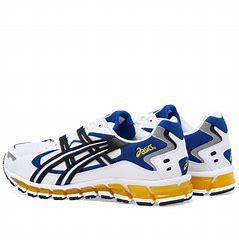
Brand: Asics
Model: Gel Kayano 5 360